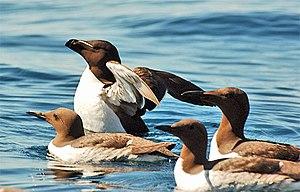
Le terme oiseau de mer renvoie à un ensemble aux limites assez mal définies : en réalité, la définition du groupe résulte plus d'une sorte de consensus, pour ne pas dire de tradition, sur les espèces à inclure et celles à exclure, que sur des règles taxonomiques, biologiques ou écologiques strictes. On classe habituellement dans ce groupe environ 305 espèces appartenant à huit familles, entretenant avec le milieu marin des relations de dépendance plus ou moins strictes pendant une partie importante de leur cycle annuel.
Située sur la côte nord du Cap Sizun, la réserve du Cap Sizun, encore connue sous le nom de réserve Michel-Hervé Julien, occupe une bonne partie du littoral de la commune de Goulien. Créée à l'origine pour la protection de belles populations d'oiseaux de mer, elle offre en outre un exemple représentatif des végétations des pelouses, des landes et falaises littorales. Dès sa création à l'initiative de la Société pour l'étude et la protection de la nature en Bretagne en 1958, elle a été ouverte au public. Un circuit de visite et la présence d'animateurs permet de faire connaissance avec l'écologie de ces milieux au printemps et en été.